Robin Morgan

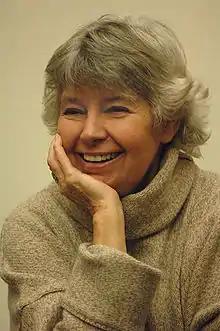
Morgan in 2012

Robin Morgan (born January 29, 1941) is an American poet, writer, activist, journalist, lecturer and former child actor. Since the early 1960s, she has been a key radical feminist member of the American Women's Movement, and a leader in the international feminist movement. Her 1970 anthology "Sisterhood Is Powerful" was cited by the New York Public Library as "One of the 100 Most Influential Books of the 20th Century.". She has written more than 20 books of poetry, fiction, and nonfiction, and was editor of "Ms." magazine.